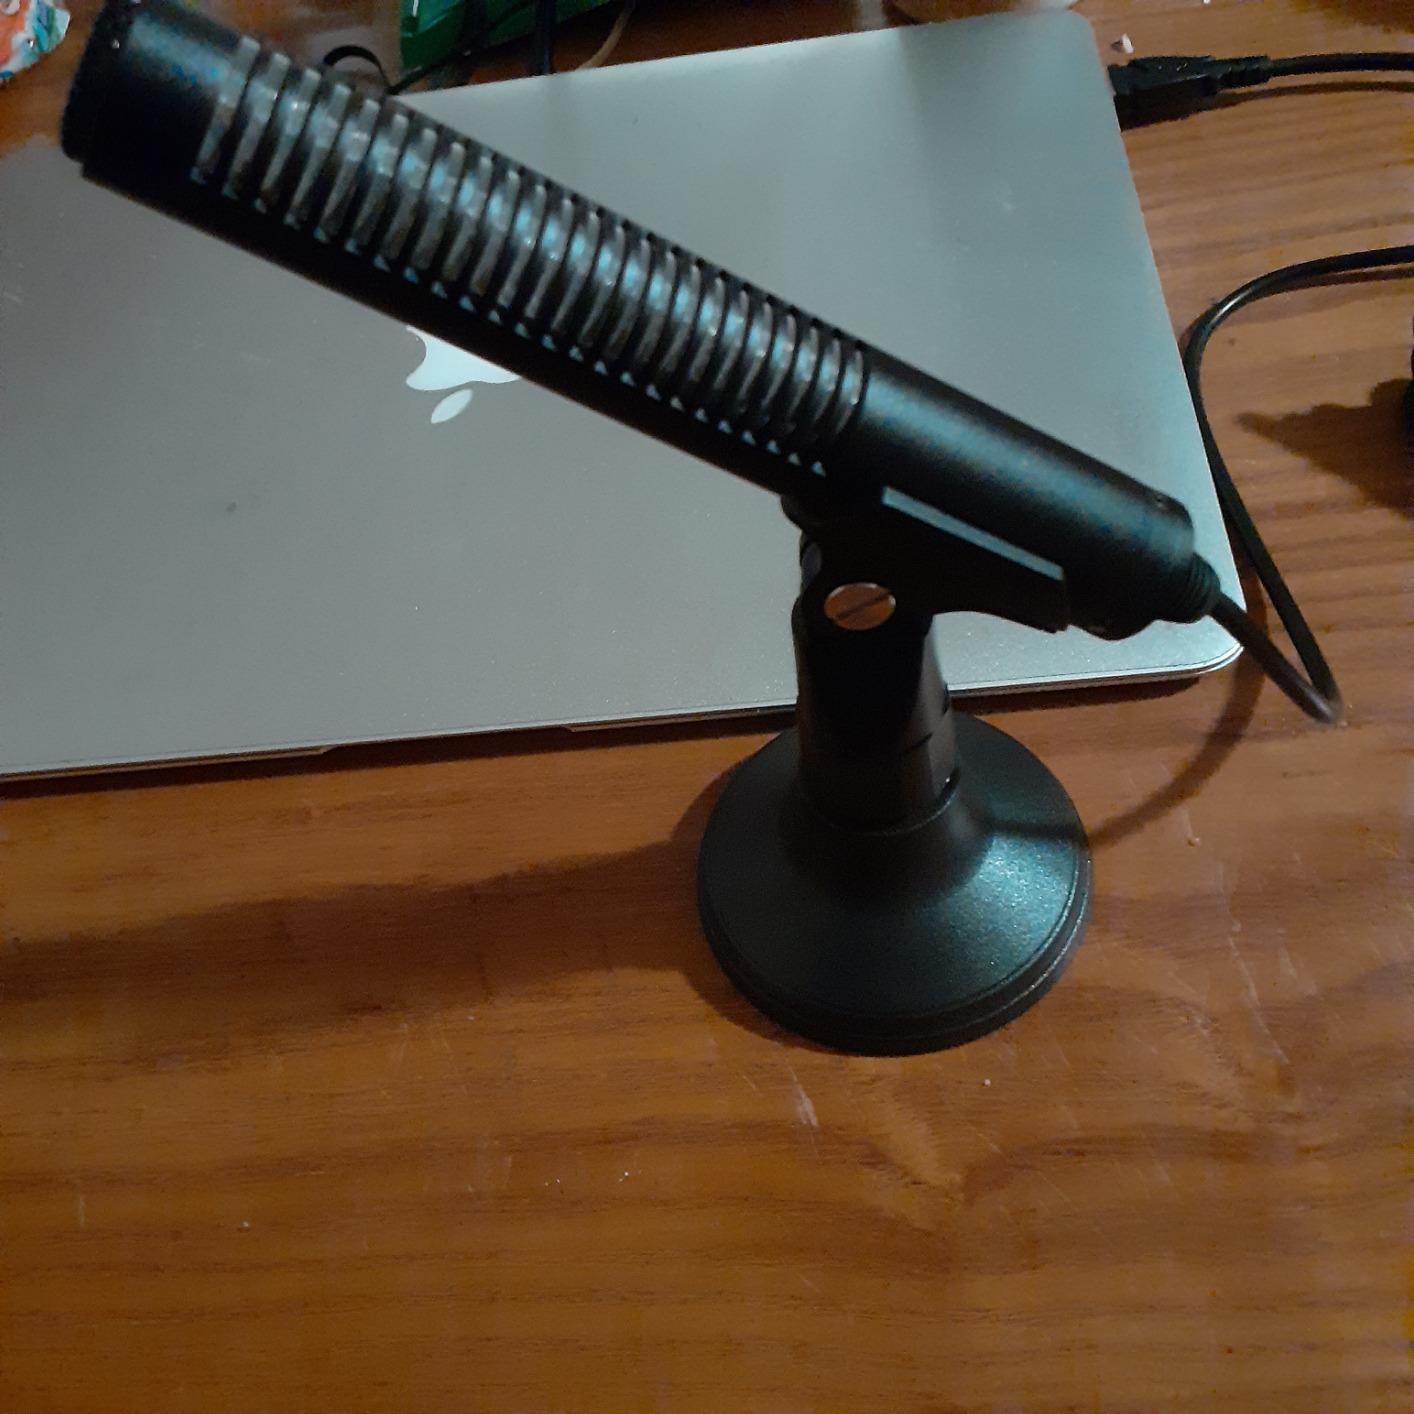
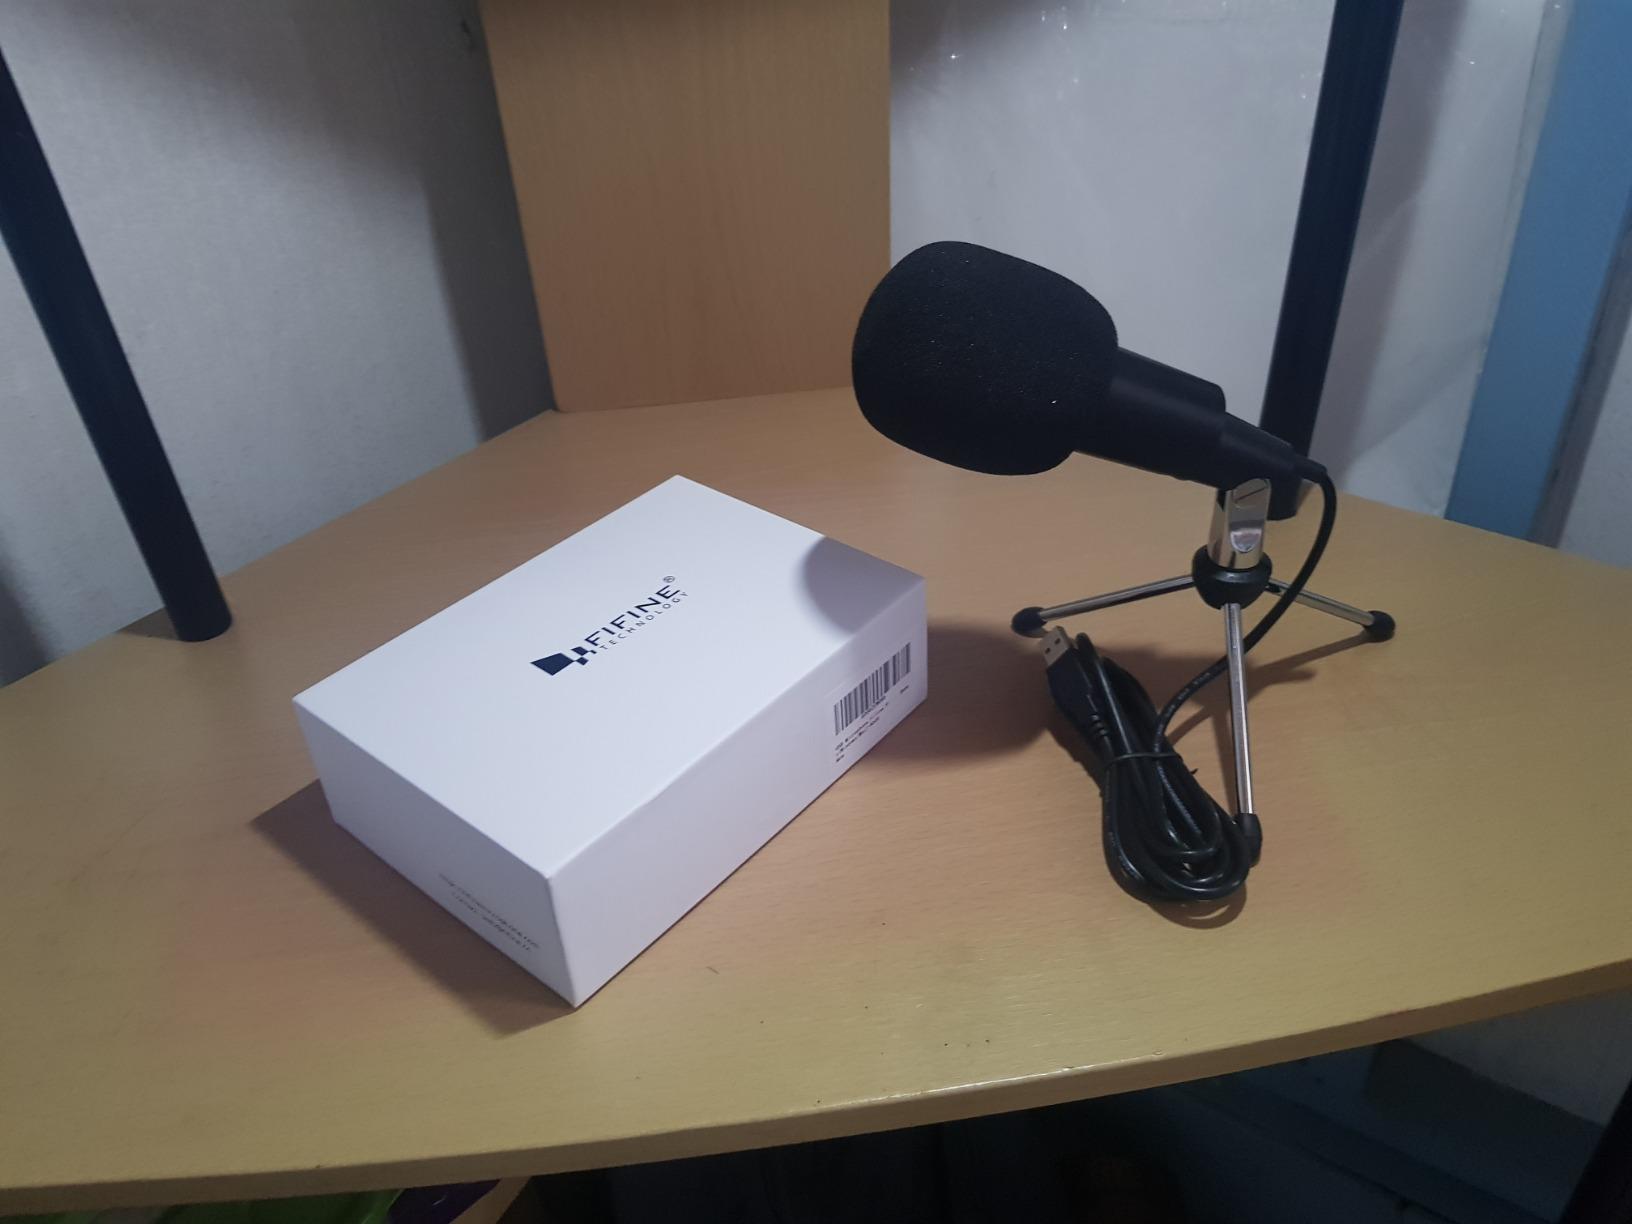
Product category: microphone
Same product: no